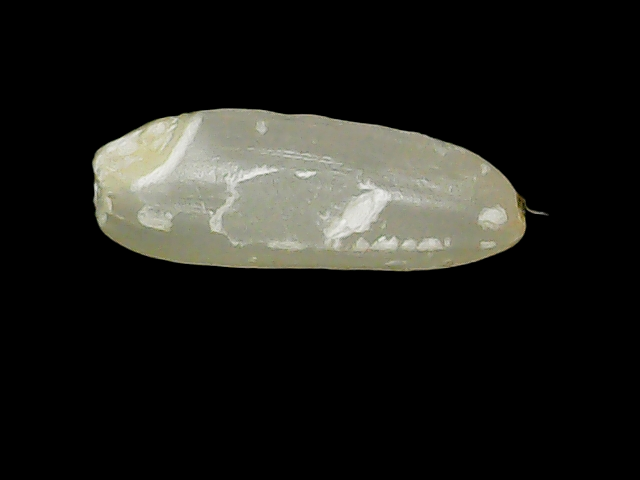
Rice variety: Binadhan24